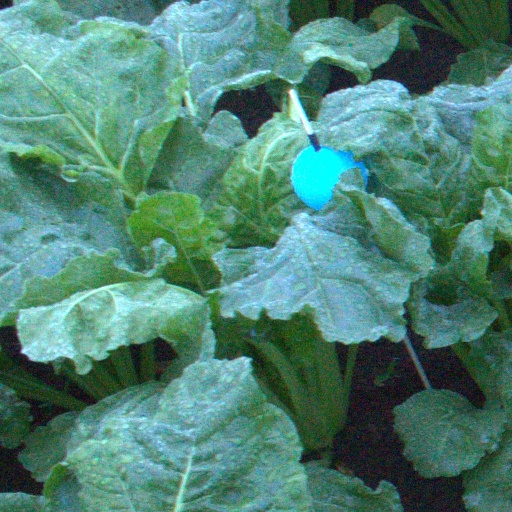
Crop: sugar beet